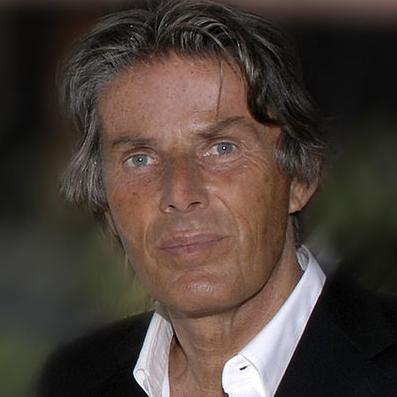
Age: 63